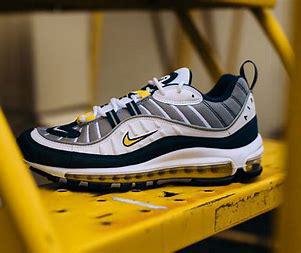
Brand: Nike
Model: Air Max 98